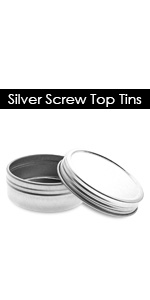
Label: metal